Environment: real
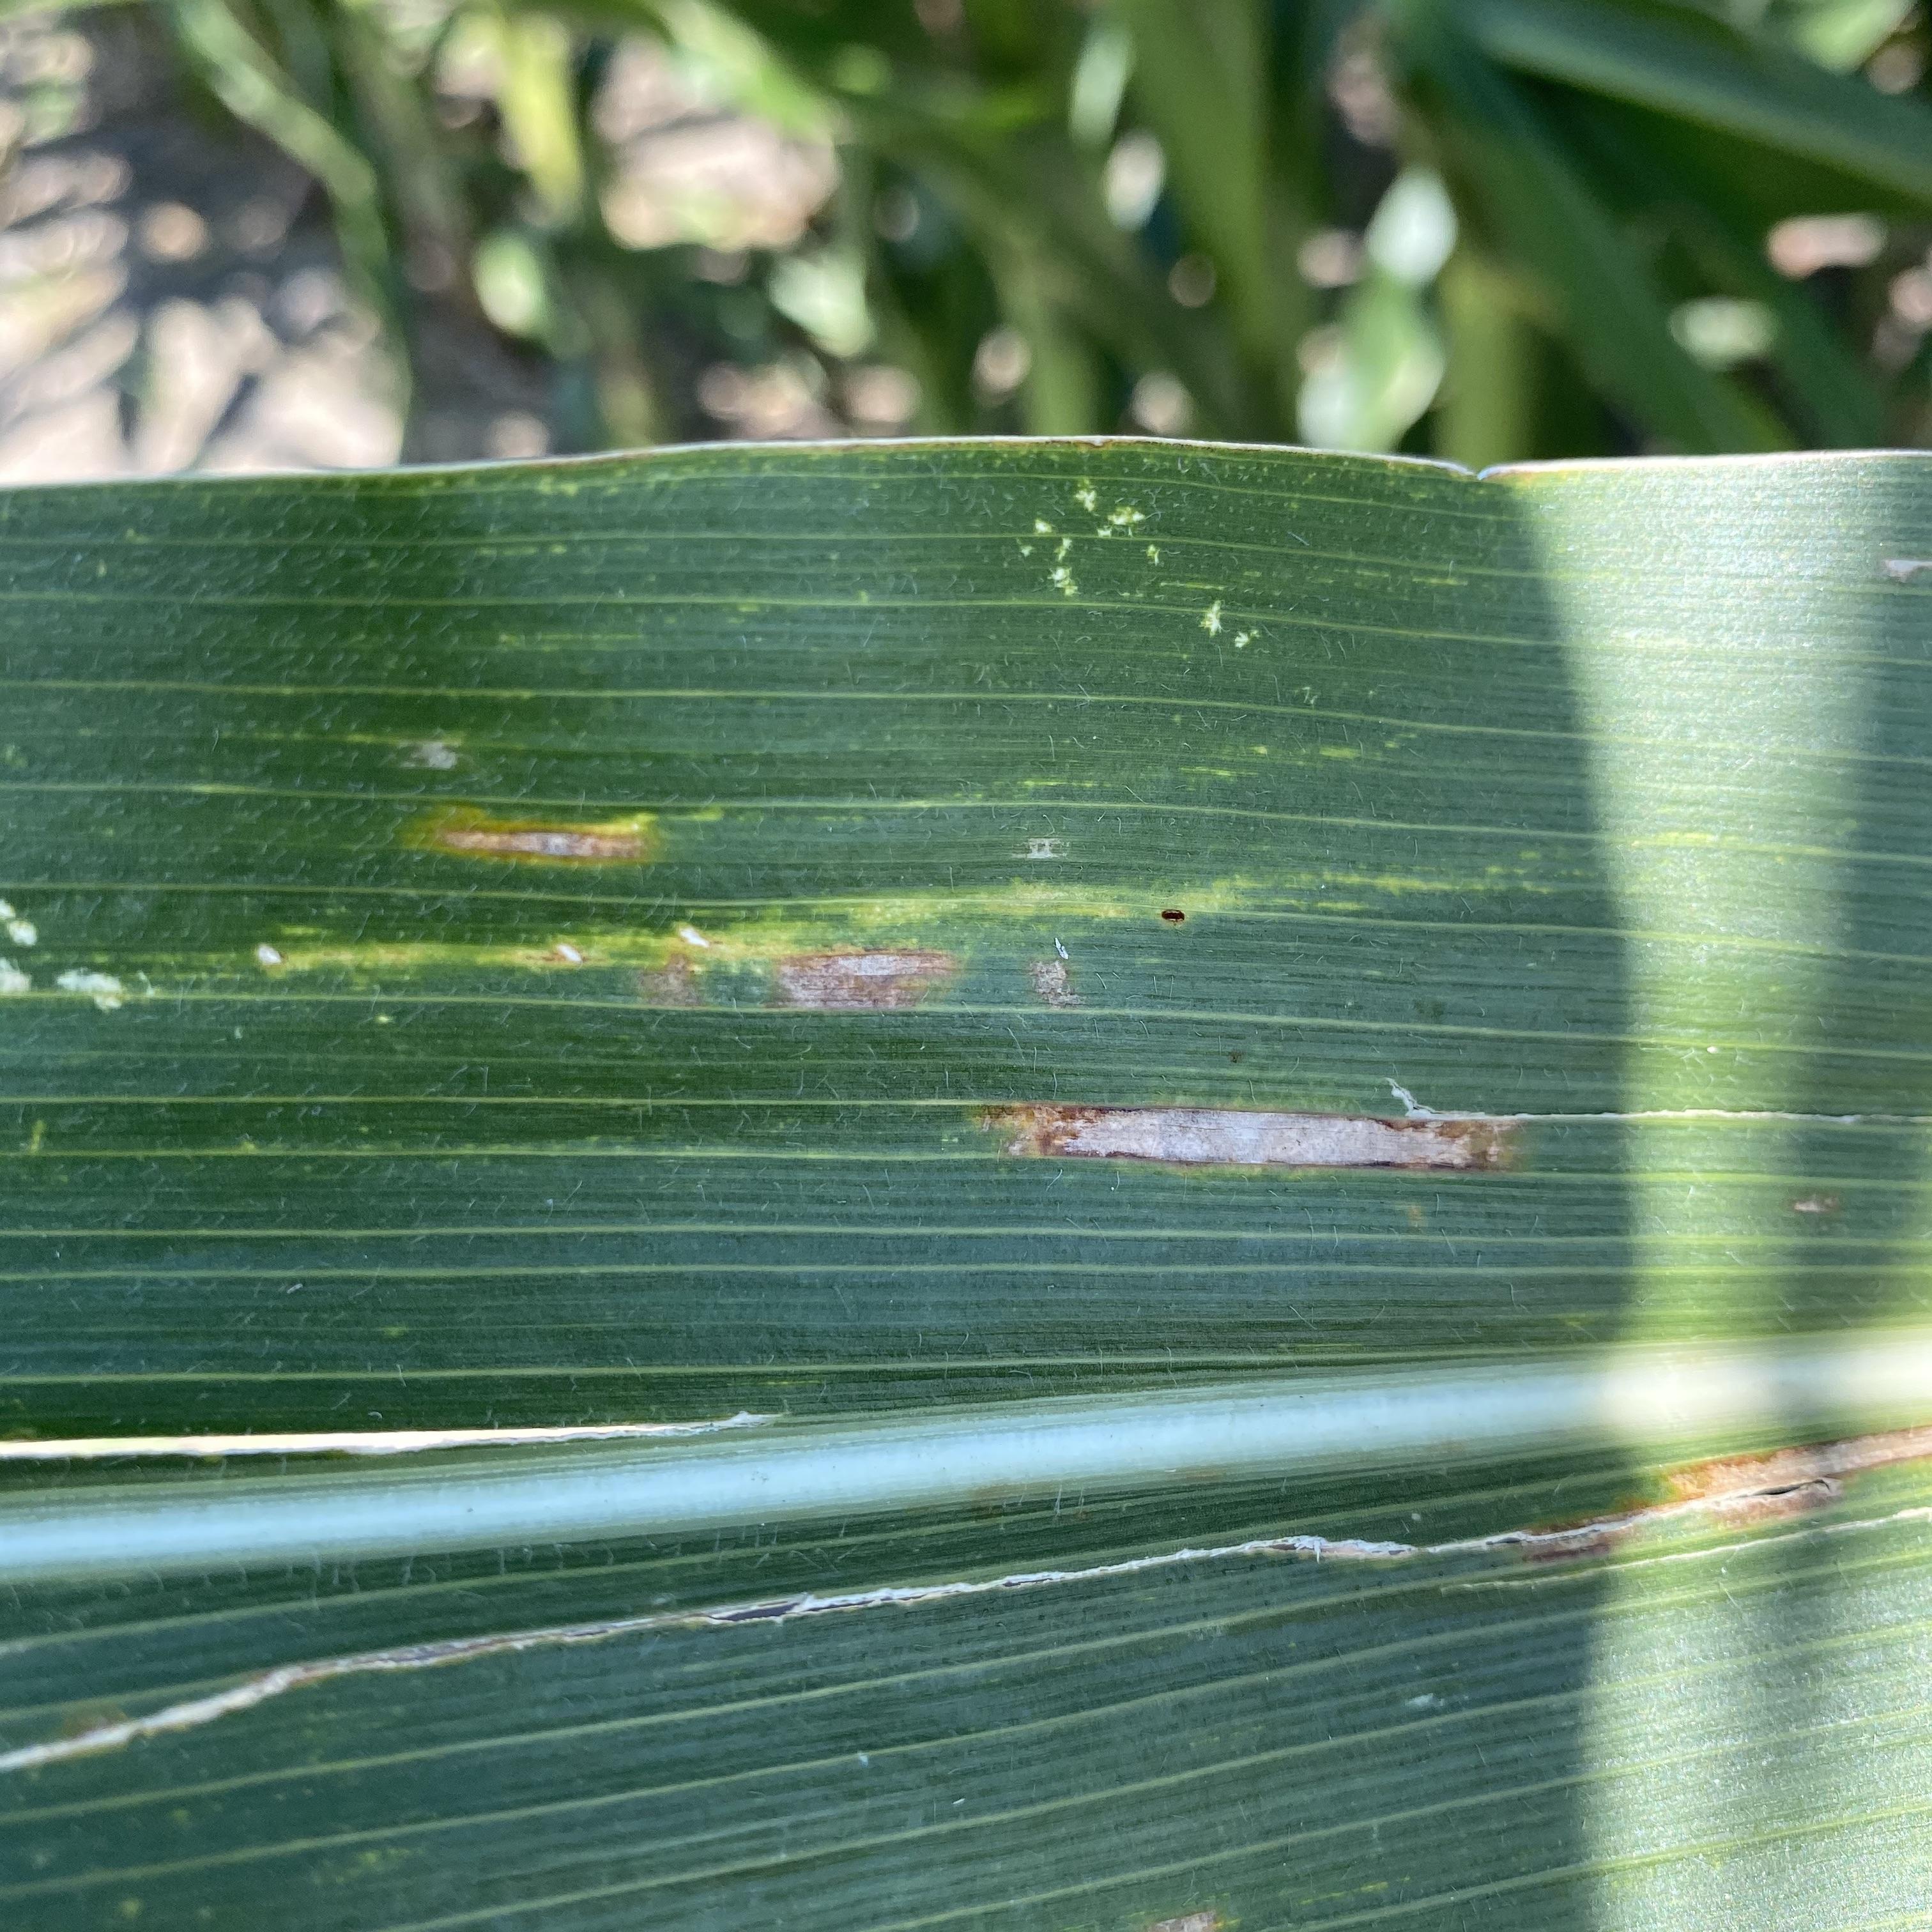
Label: gray_leaf_spot